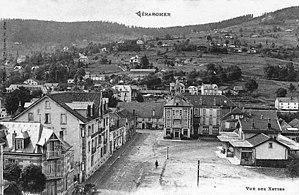
Gare de Gérardmer vers 1900, le bâtiment voyageurs de la compagnie du chemin de fer des Vosges.
La gare de Gérardmer est une gare ferroviaire française de la ligne de Laveline-devant-Bruyères à Gérardmer, située sur le territoire de la commune de Gérardmer dans le département des Vosges en région Grand Est.